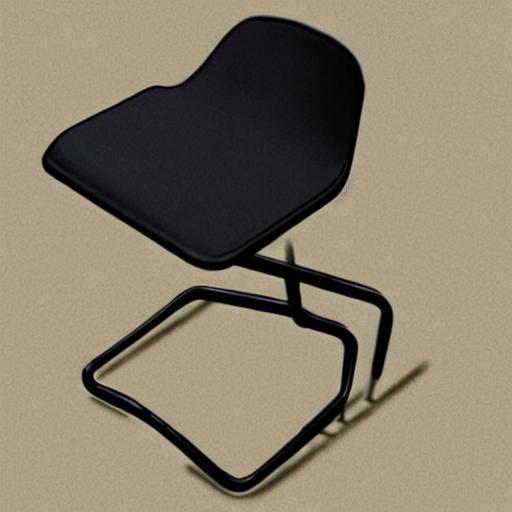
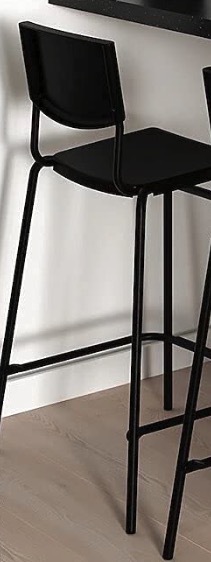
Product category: stool
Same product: no